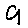
Label: 9